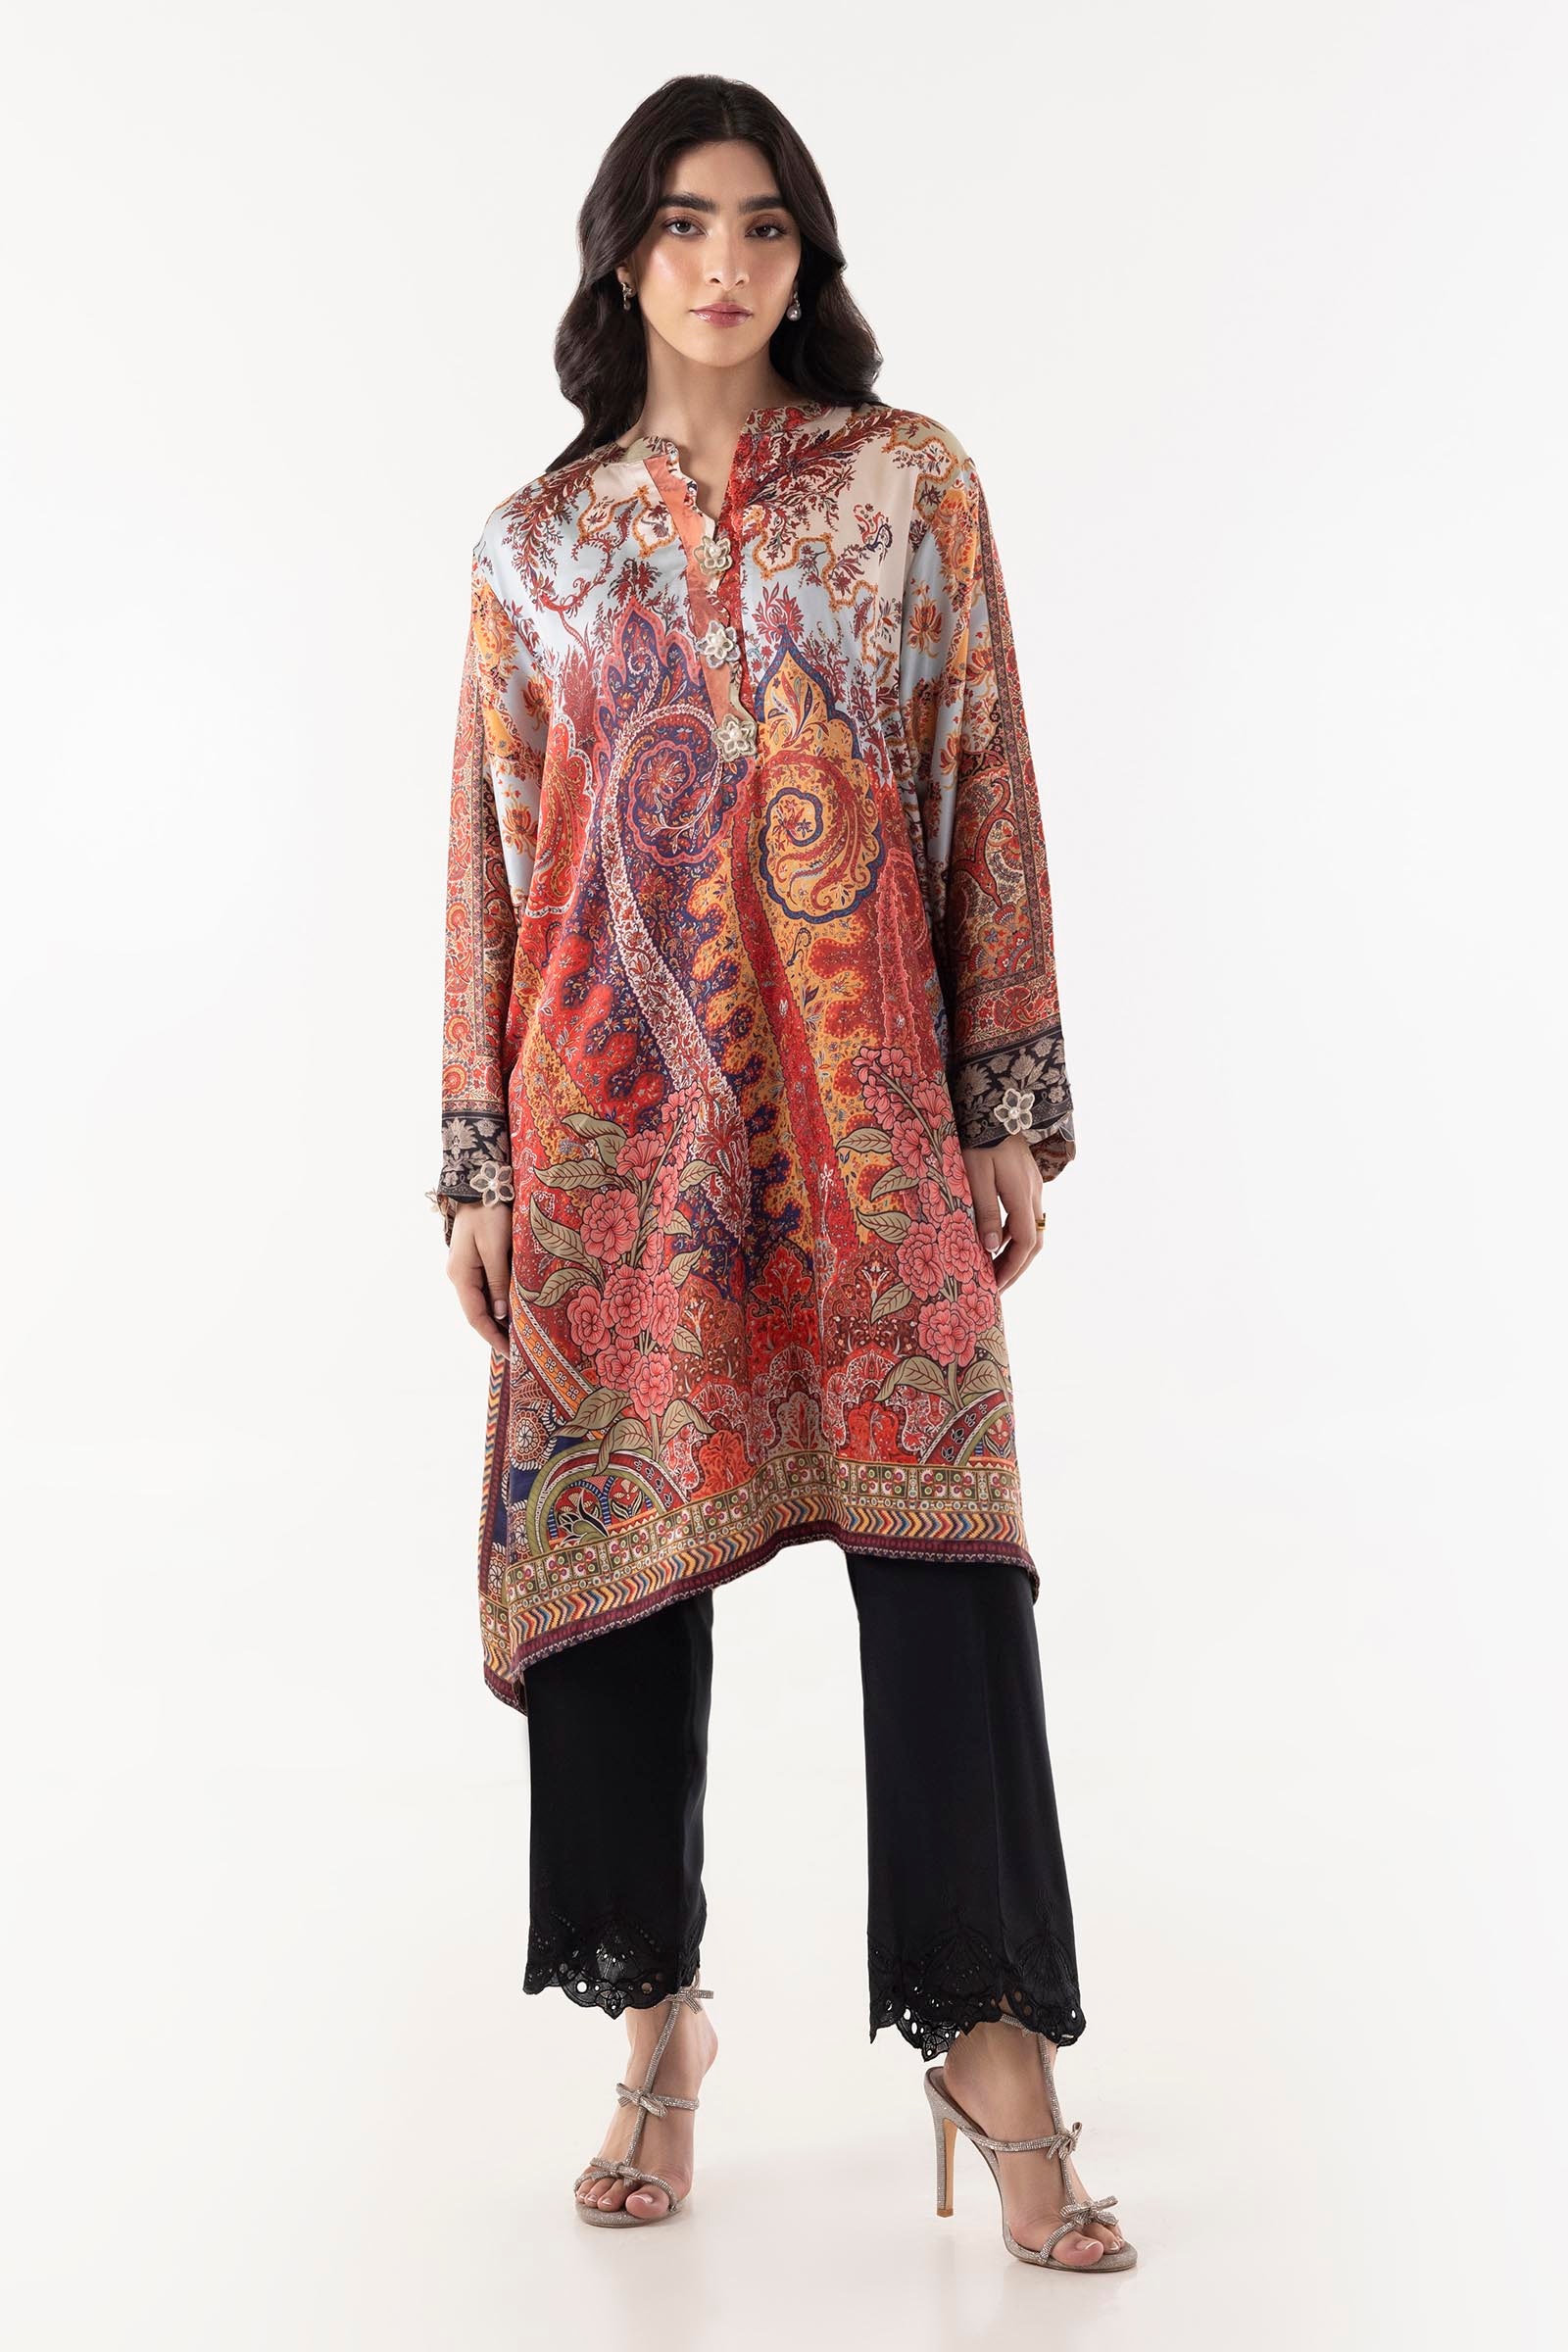
multi paisley kurta